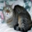
Label: cat